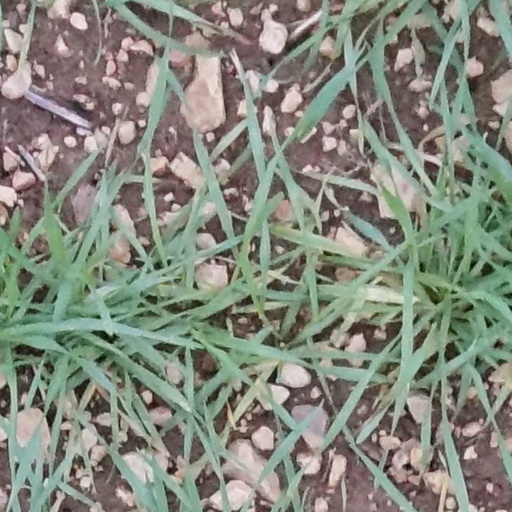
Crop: wheat